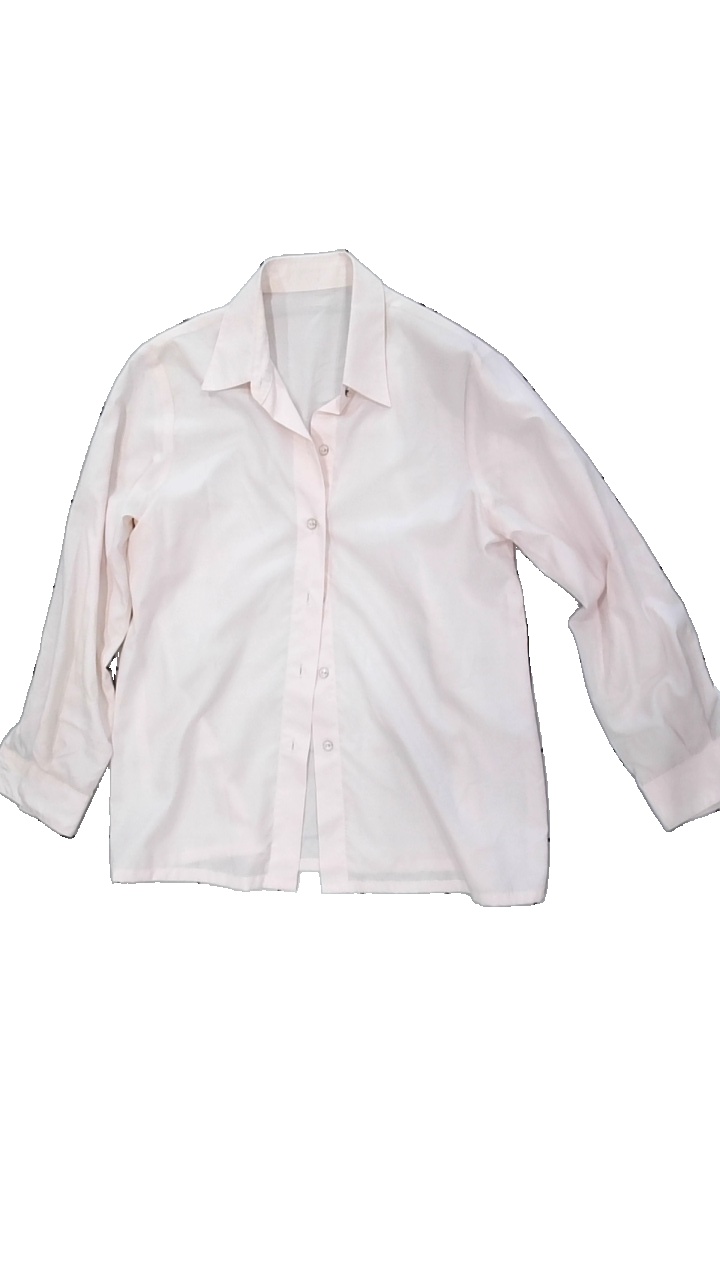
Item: Shirt (Men)
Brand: Missing
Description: rosa skjorta med fläckar längst ner fram.
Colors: Pink
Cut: Regular
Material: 100% polyester
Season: All
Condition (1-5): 3
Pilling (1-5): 5
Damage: fläckar
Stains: Minor
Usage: Export
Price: <50